Thomas Gore

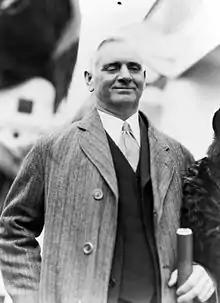
Gore in 1929

He taught school briefly after graduation. In 1882, he served as a page in the Mississippi Senate. He moved to Lebanon, Tennessee in 1891, and received a law degree from Cumberland University Law School in the following year. He was admitted to the Mississippi Bar and joined his father's law firm in Mississippi.